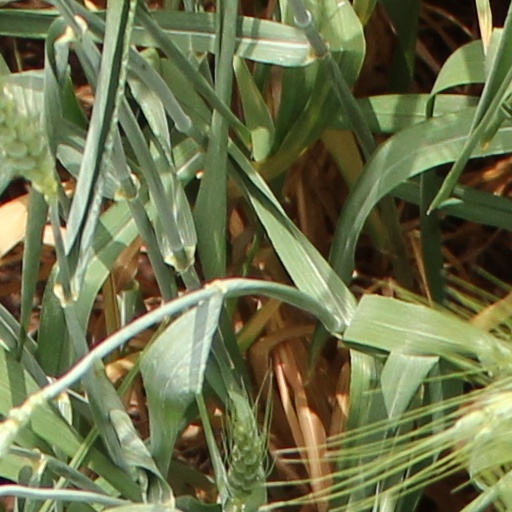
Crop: wheat